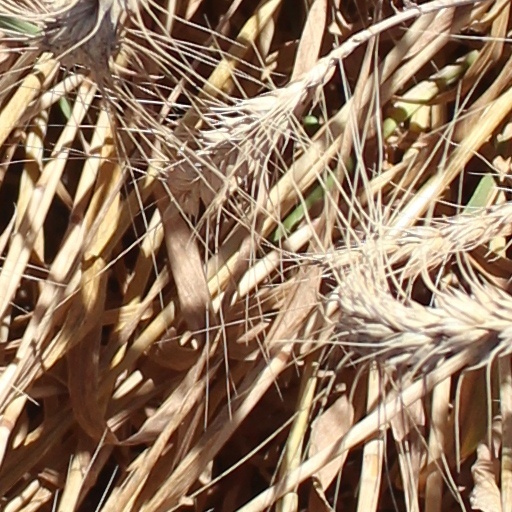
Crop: wheat